Cali

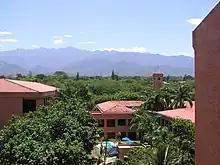
University Icesi and farallones of Cali.

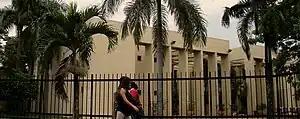
University of Valle.

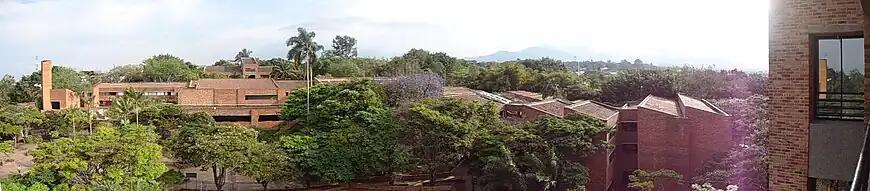
Pontificia University Javeriana.

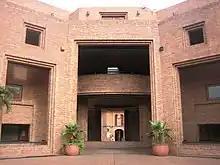
Cultural center

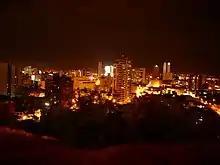
Cali at night

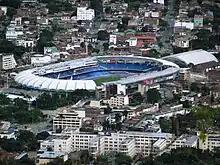
Pascual Guerrero Stadium seen from the Cristo Rey

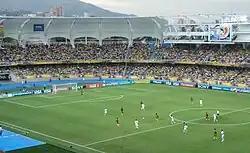
Estadio Olímpico Pascual Guerrero Cali, during 2011 FIFA U-20 World Cup

La "Feria de Cali" (The Cali Fair), also known as La Feria de la Caña (Sugar Cane Fair), is the most important cultural event in the city, celebrated since 1957. It is celebrated every year from December 25 to 30. The fair is not only the most important event for the cultural identity of the citizens, but it also stimulates the economic development of the city by significantly increasing tourism and seasonal employment, providing opportunities for independent merchants to sell their products during the events, and encouraging the improvement of the city's infrastructure. Nowadays, the fair fhosts several national and international celebrities during the music festivals and concerts.